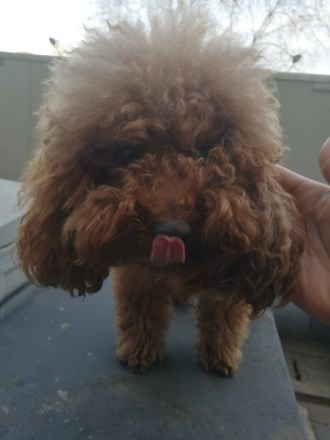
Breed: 7449-n000128-teddy